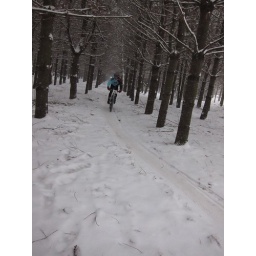
Winter mountain bike racing in Leesburg, VA